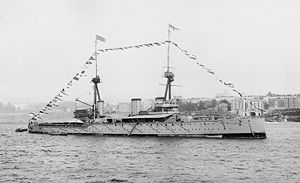
Richard F. Phillimore / Tjeneste under 1. verdenskrig
HMS Inflexible i 1909
Richard Fortescue Phillimore var en britisk admiral for Royal Navy, som i Danmark er mest kendt for at stå bag bombardementet af luftskibsbasen i Tønder 19. juli 1918.